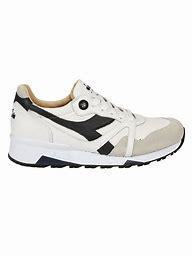
Brand: Diadora
Model: 100